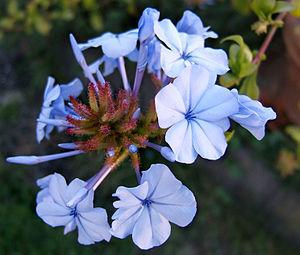
dentellaire du Cap, plumbago du Cap